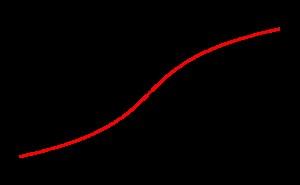
Le sinus hyperbolique est, en mathématiques, une fonction hyperbolique.